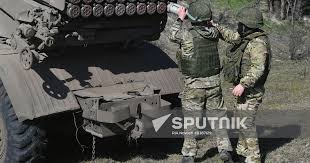
Label: Self Propelled Artillery